31st Infantry Regiment (United States)

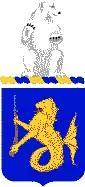
Coat of arms

The 31st Infantry Regiment ("Polar Bears") of the United States Army was formed on 13 August 1916, and was part of USAFFE's Philippine Division during World War II. The unit is rare in that it was formed and has spent most of its life on non-American soil.